Iron Mike Norton

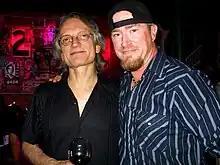
Iron Mike Norton with Sonny Landreth after their performance in Lake Worth, FL

Norton was born in Fort Gordon, Georgia and raised in Springfield, Missouri and St. Petersburg, Florida. He started his professional career as a session bass player in the Tampa Bay area heavy metal scene but eventually moved on to work as a roadie for several country music acts including Mel McDaniel in the early 1990s. From 1995 to 1997, Mike was the lead vocalist for the country rock act Ozark, which was nominated for Airplay International's Nashville King Eagle Award in 1997.